Bonnie's Kids

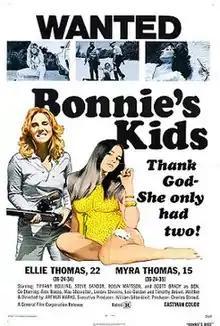
US film poster

Bonnie's Kids is a 1972 American neo-noir thriller film written and directed by Arthur Marks.